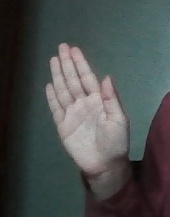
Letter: seen